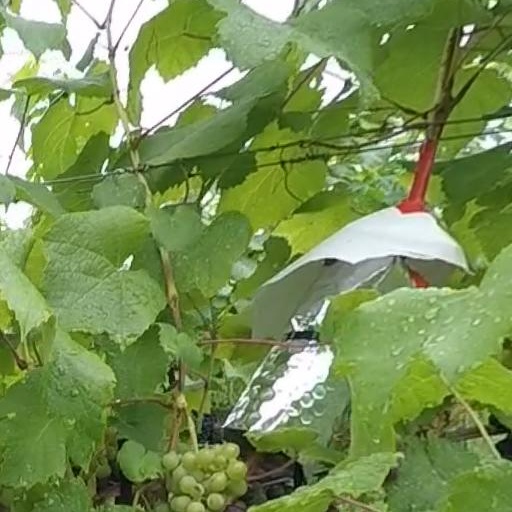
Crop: grape